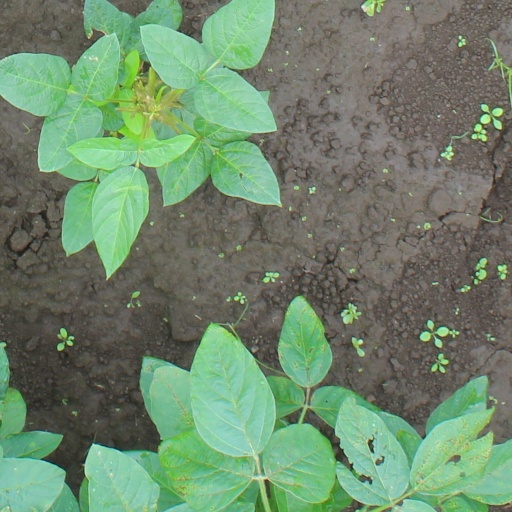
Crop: soybean